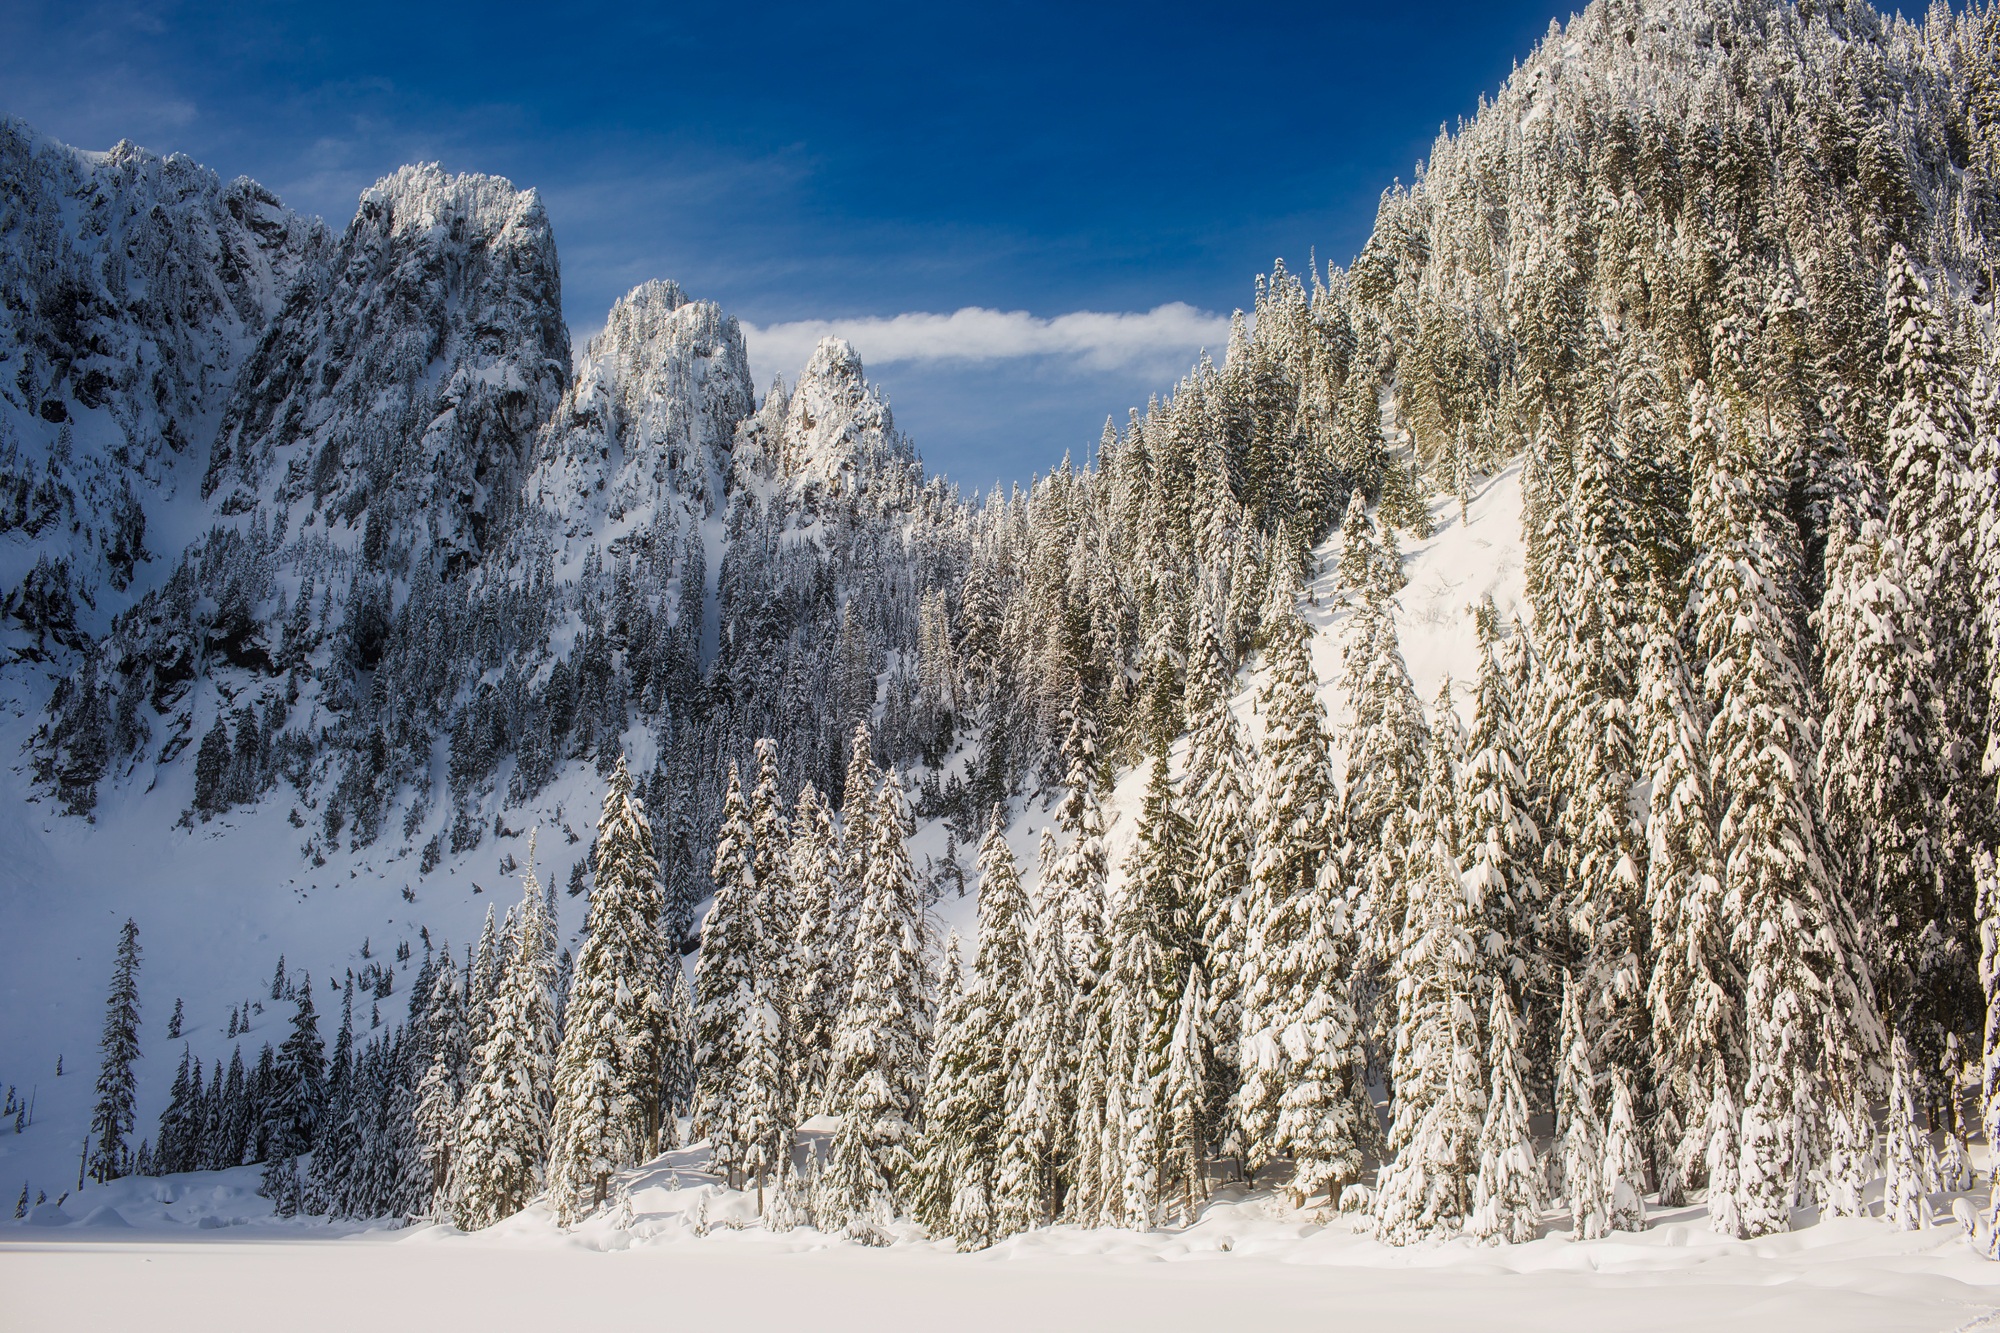
landscape, tree, nature, forest, wilderness, mountain, snow, winter, meadow, valley, mountain range, country, rural, weather, season, ridge, trees, outdoors, woods, alps, wyoming, woody plant, mountainous landforms